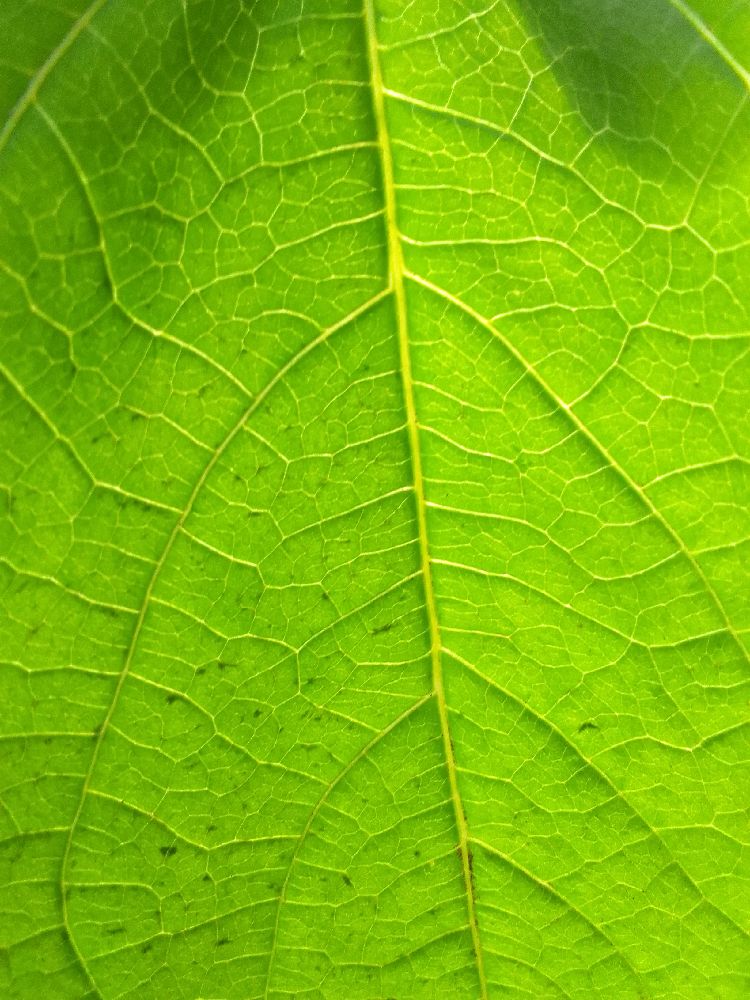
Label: healthy